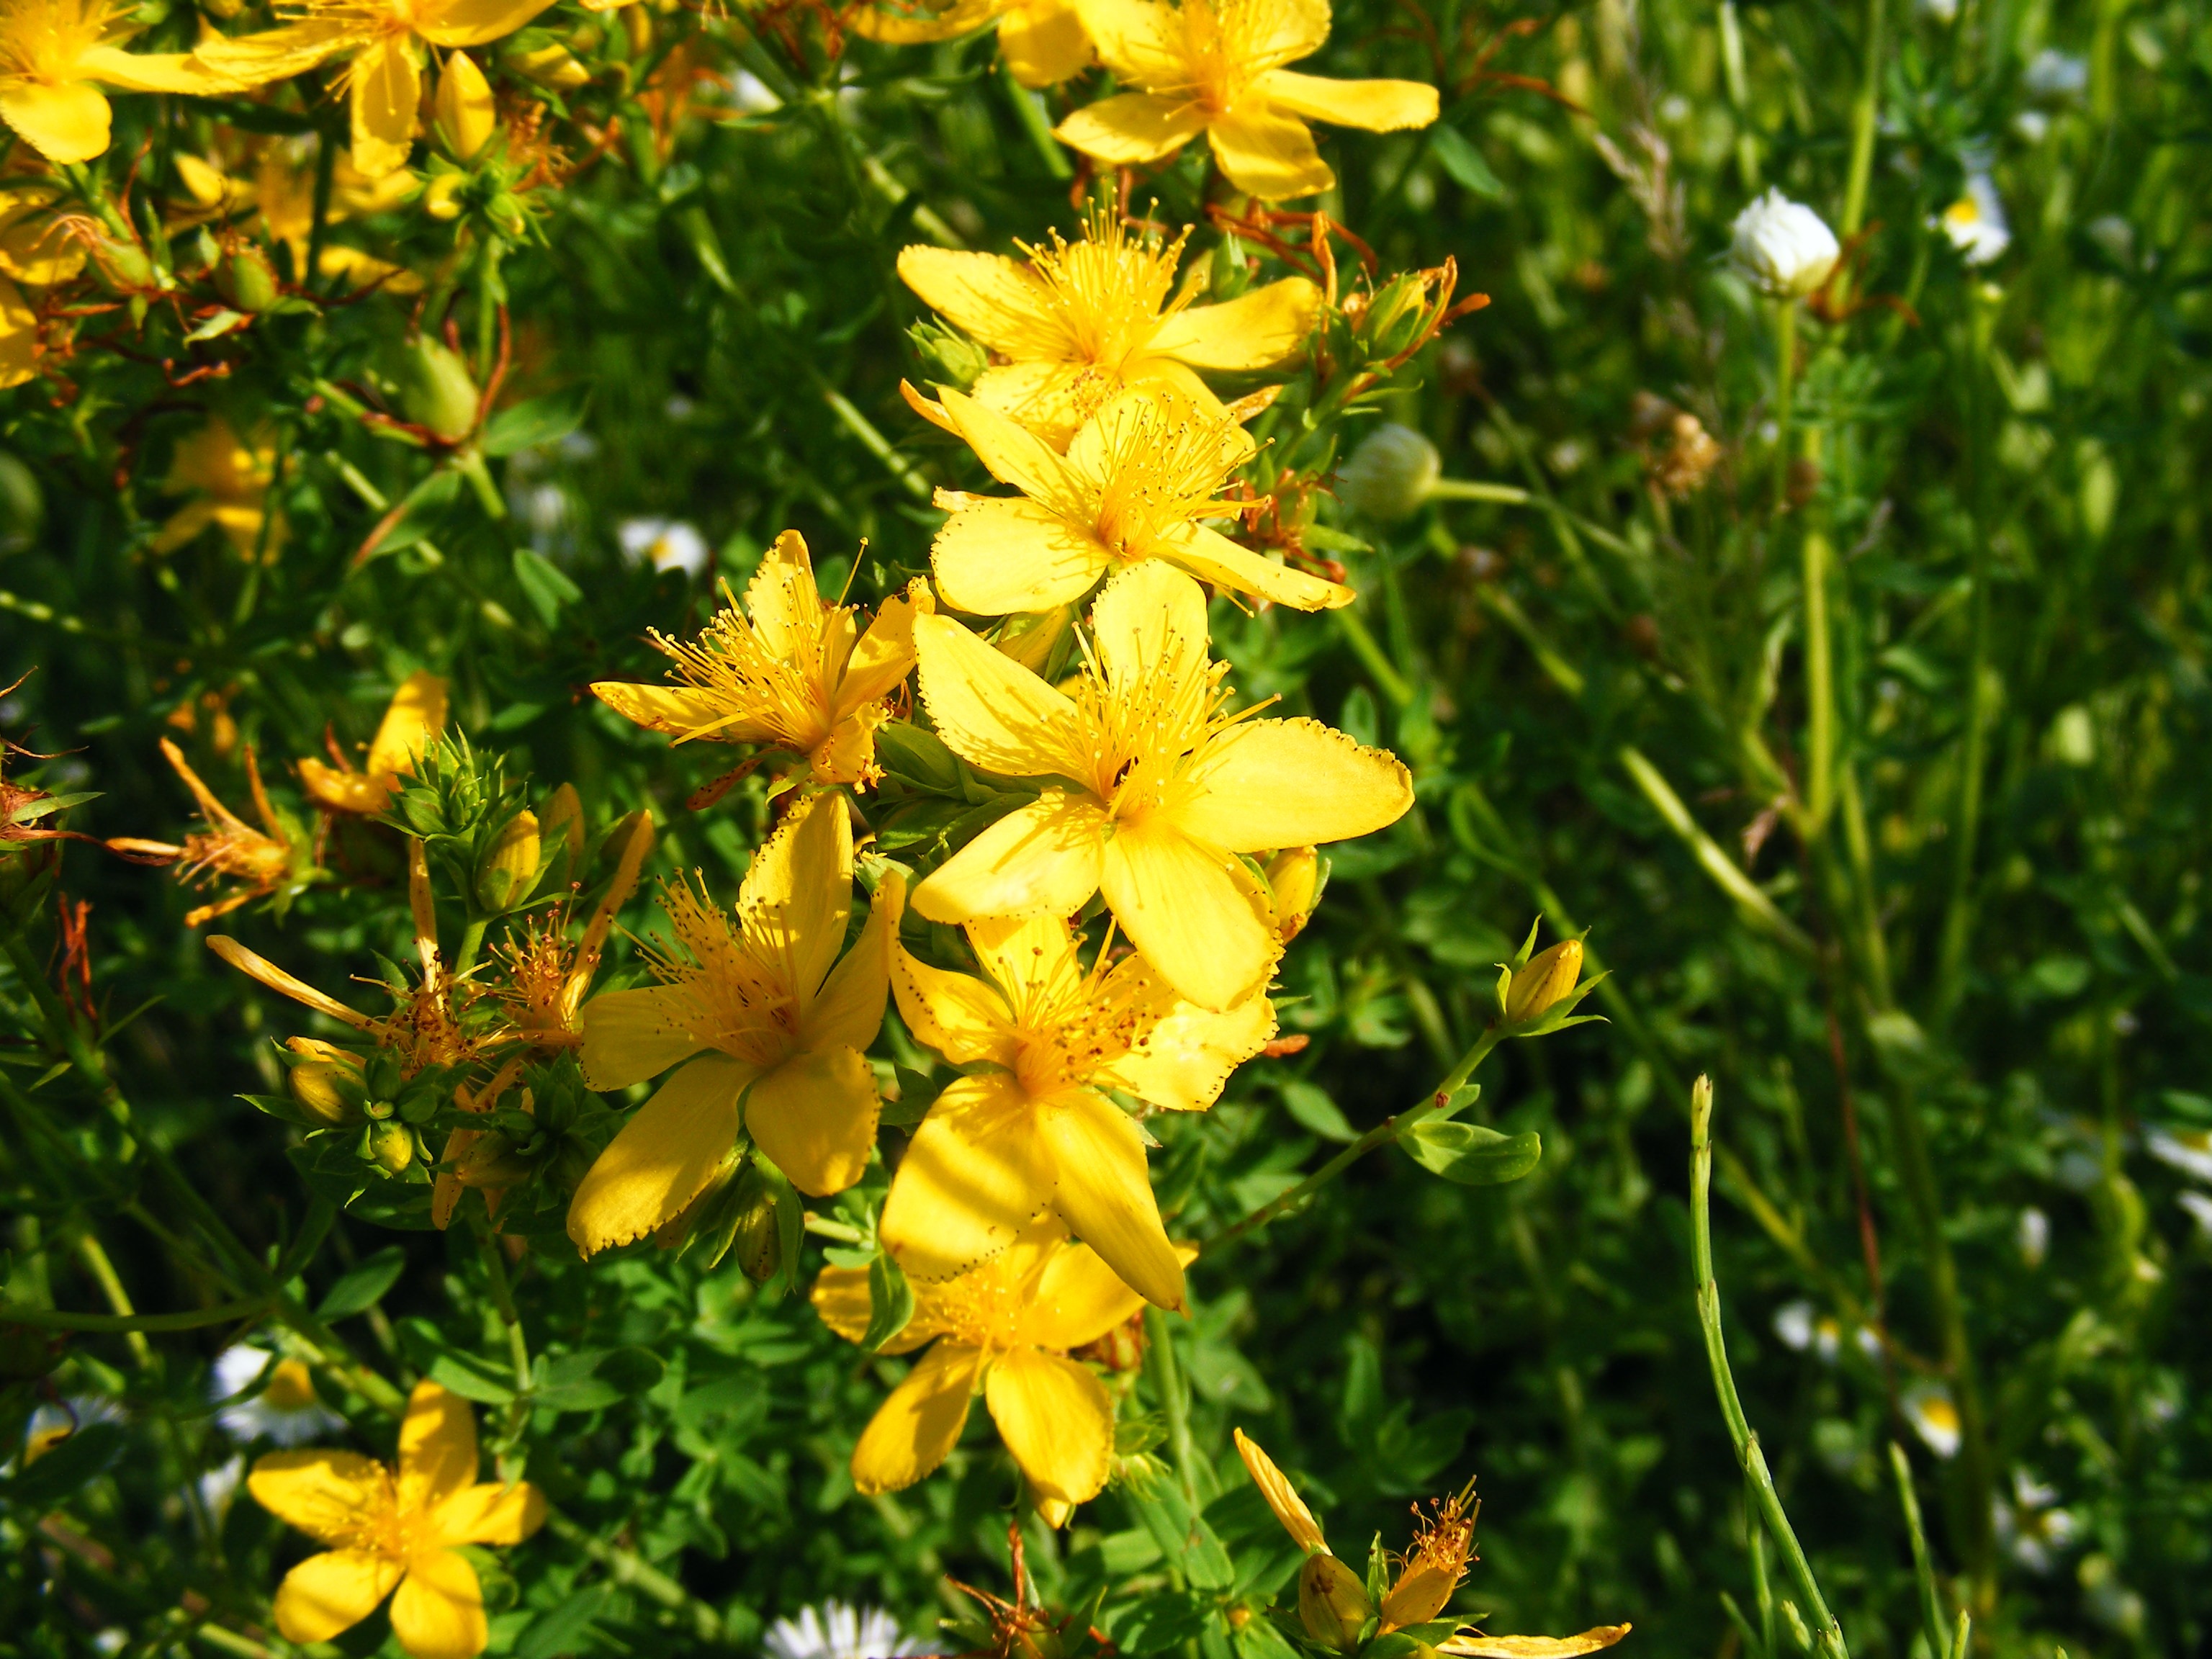
nature, plant, meadow, flower, produce, botany, yellow, flora, wildflower, flowers, shrub, gardens, hypericum, flowering plant, subshrub, hypericaceae, land plant, perforatum, sunatoare